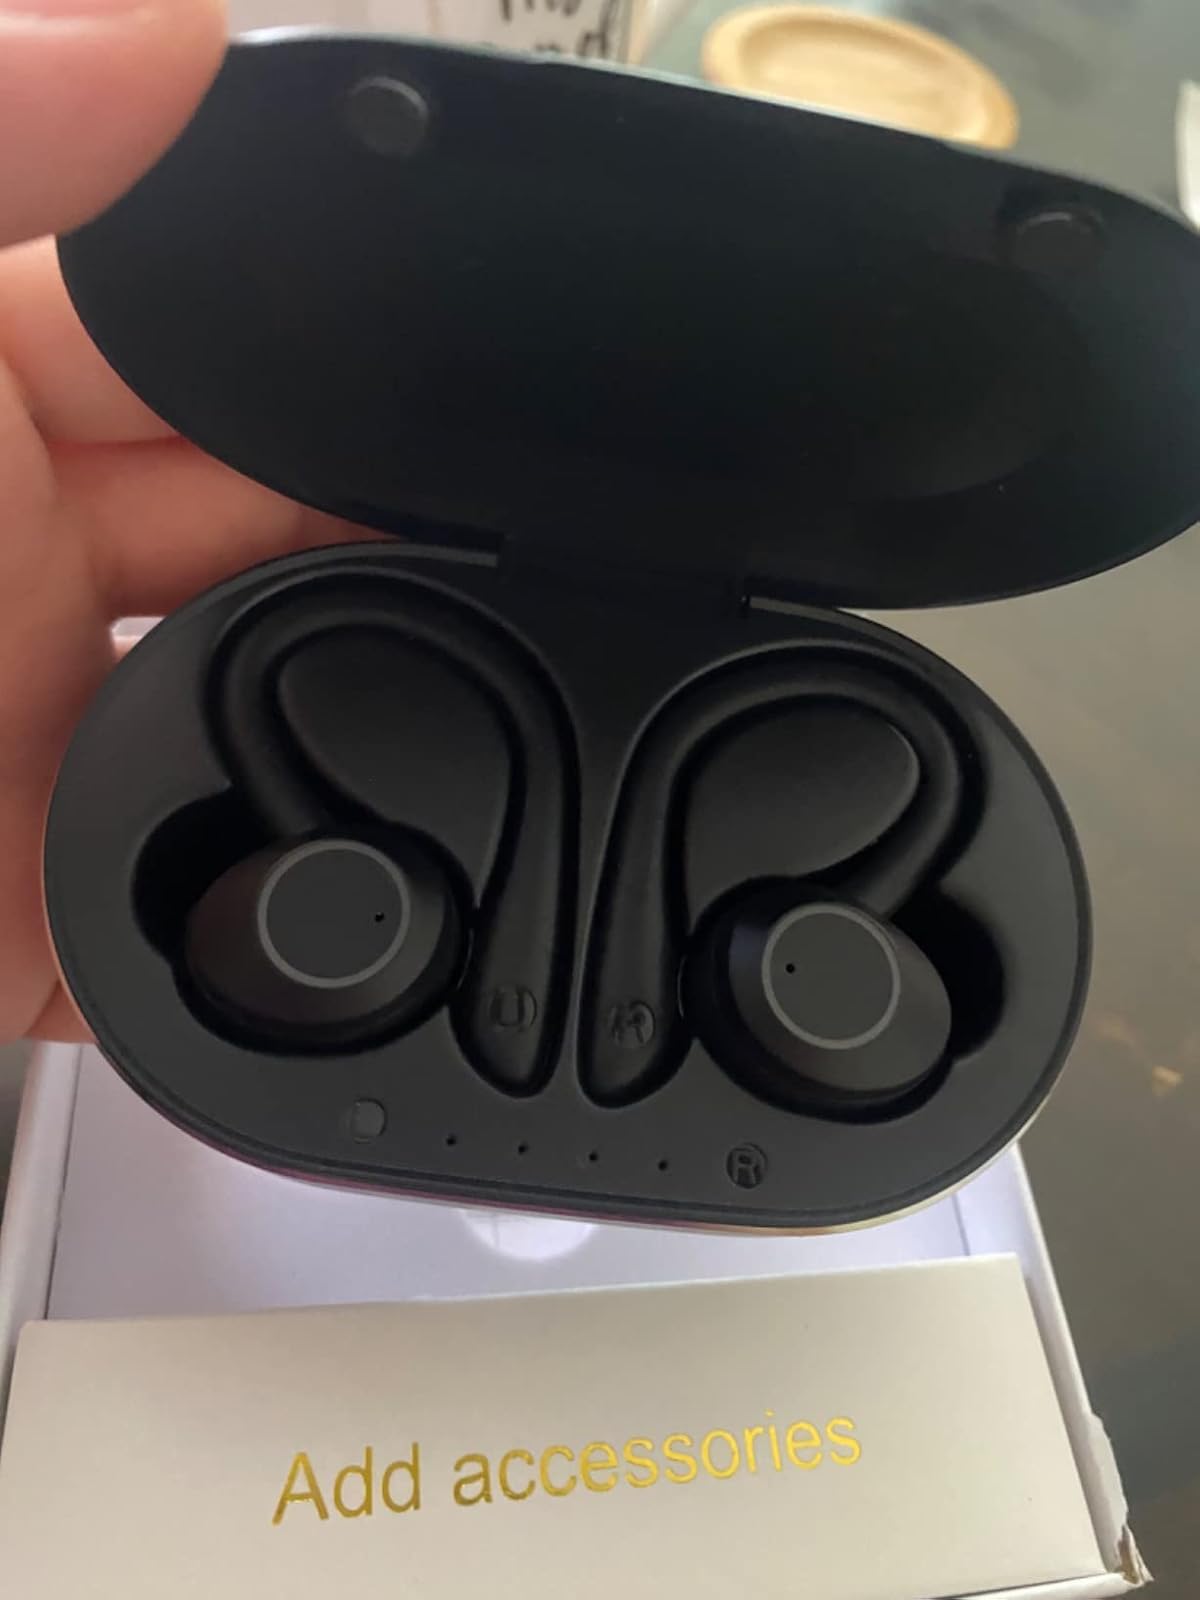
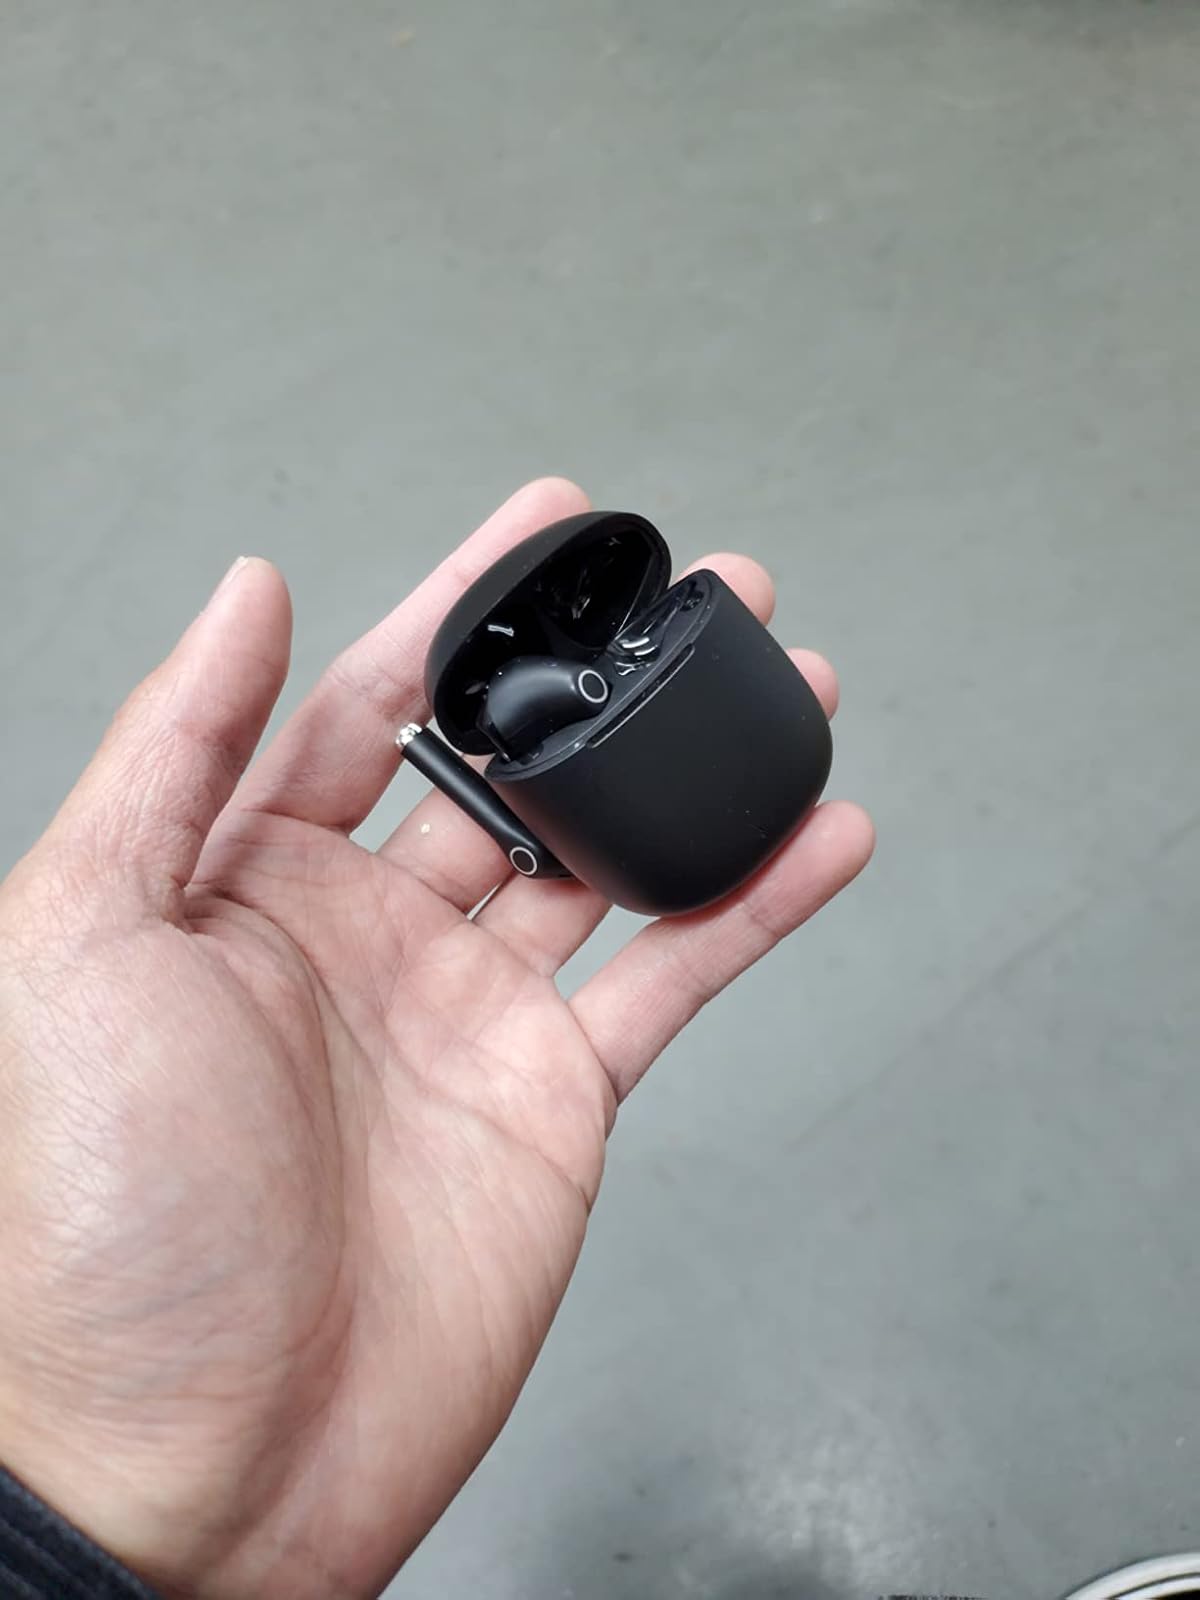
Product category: earbuds
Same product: no